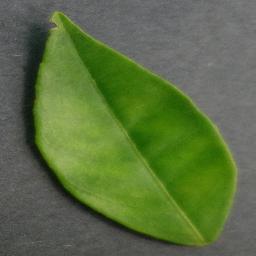
Label: Orange___Haunglongbing_(Citrus_greening)